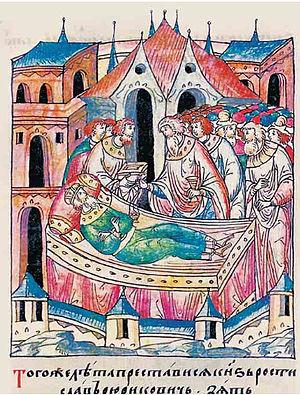
Rostislav Riourikovitch, dit Rostislav II de Kiev, est un prince du Rus' de Kiev de la dynastie des Riourikides, qui régna de 1204 à 1205.